Richard Crouch

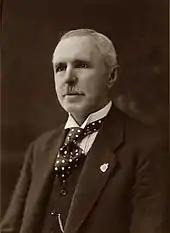
Crouch c. 1928

In 1924 Crouch represented Australia at the International Federation of Trade Unions Education Conference in Oxford. In 1929, he was re-elected to the federal parliament for the electorate of Corangamite, representing the Labor Party. Defeated two years later, he decided to forsake politics for philanthropy, travel, writing, and encouraging Australians to take a greater interest in their history. He was the donor of the first six busts at Prime Ministers Avenue at Ballarat, and bequeathed funds for maintaining the project.